John Abraham

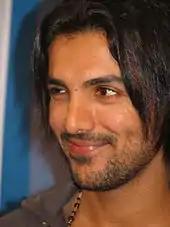
Abraham in 2006

In 2004, Abraham played Kabir, the main antagonist in "Dhoom", an action film directed by Sanjay Gadhvi, and produced by Yash Raj Films, multi-starring Abhishek Bachchan, Esha Deol, Uday Chopra and Rimi Sen. The film was the third highest-grossing film of the year, which gained him a Filmfare Award for Best Performance in a Negative Role nomination.